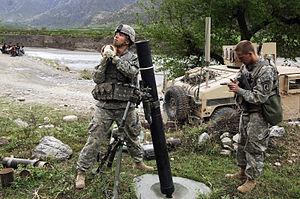
L'armée égyptienne est l'ensemble des forces militaires terrestres de l'Égypte, l'une des quatre branches des Forces armées égyptiennes.